DDT (band)

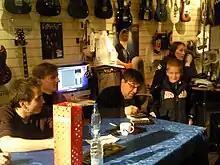
DDT during an autograph session in Moscow, 2011

By the time DDT began to record its next studio album, Shevchuk was the only member left from its original Petersburg line-up. He brought together a brand-new team: